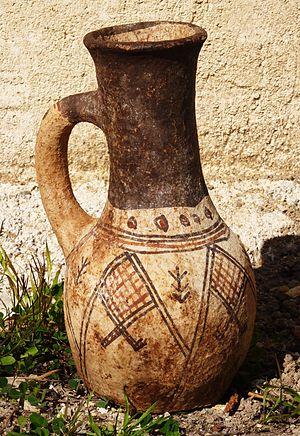
Poterie berbère moderne, nord du Maroc.
Les signes et symboles de Kabylie se retrouvent, réunis dans des compositions de grande valeur esthétique, dans sept domaines différents : les poteries et « ikoufan », les décorations murales des maisons, les tapis, l'art mobilier notamment les coffres, les tissages, les bijoux et les tatouages. Parfois niée dans les années 1930, leur signification magique et ésotérique a été depuis reconnue et progressivement analysée.